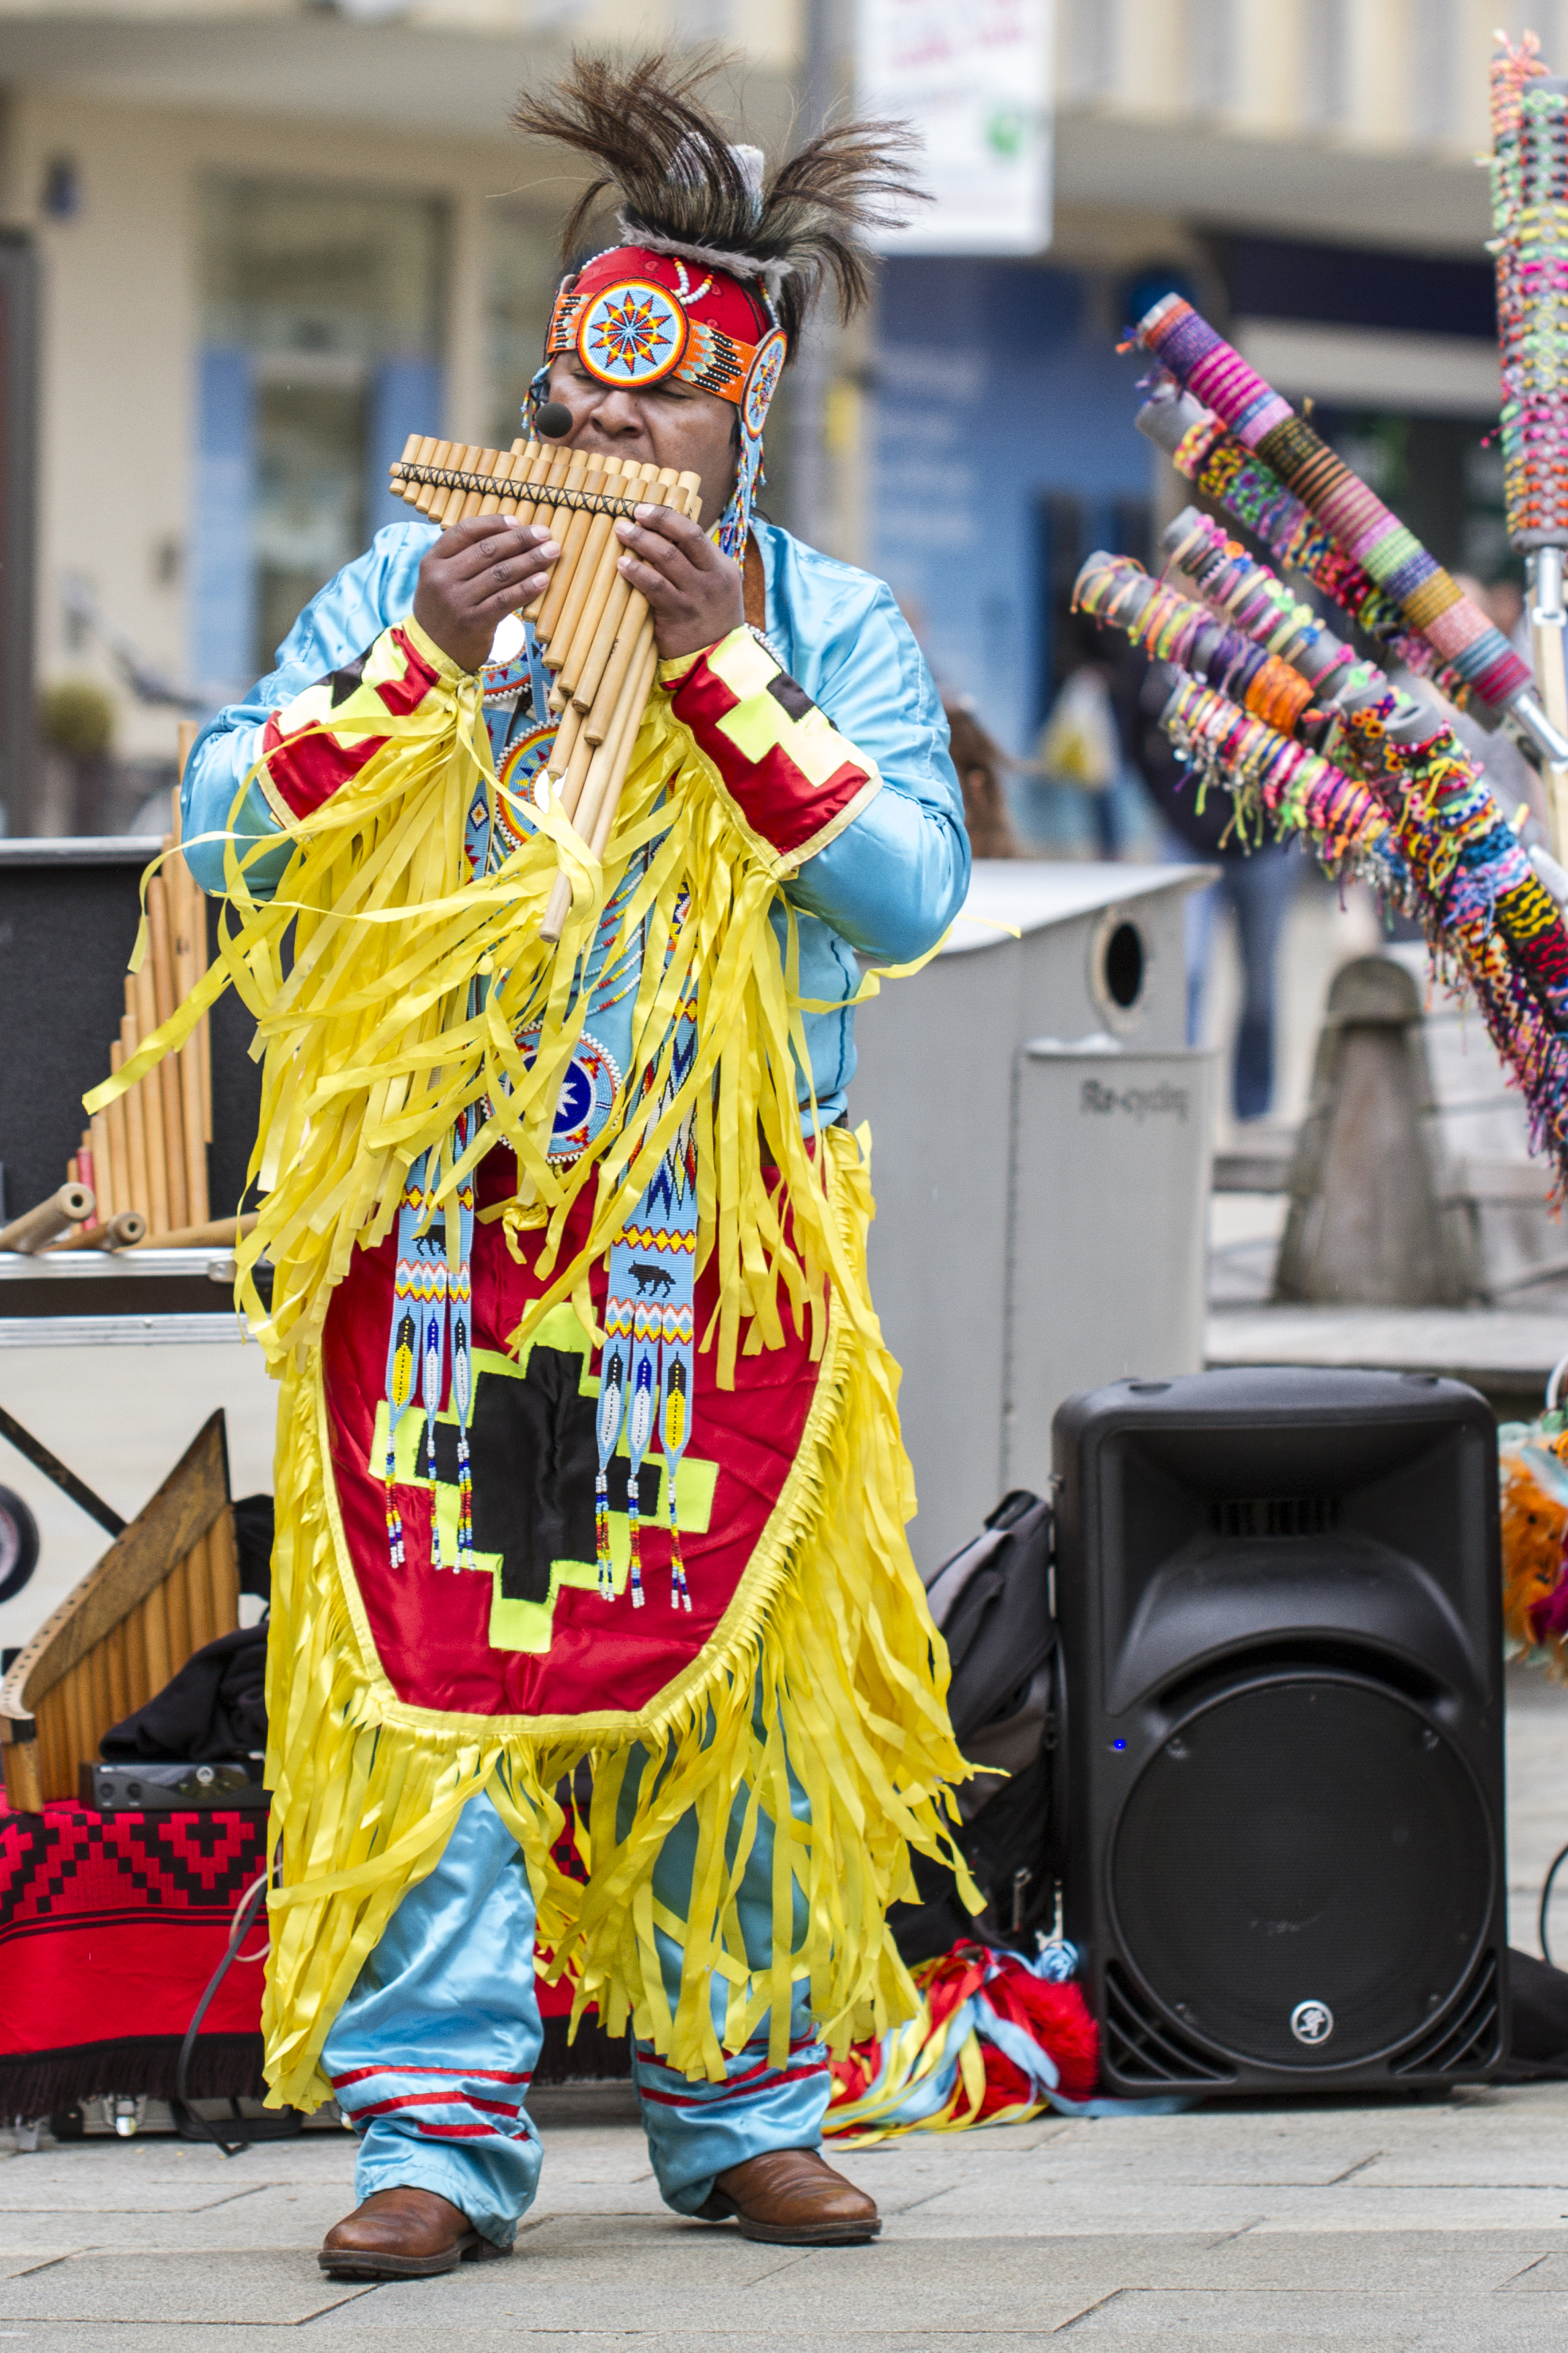
dance, portrait, carnival, colourful, color, clothing, performance art, uk, streetphotography, candid, festival, canon7d, event, tradition, costume, indian, nikkvalentine, peterborough, performing arts, panpipes